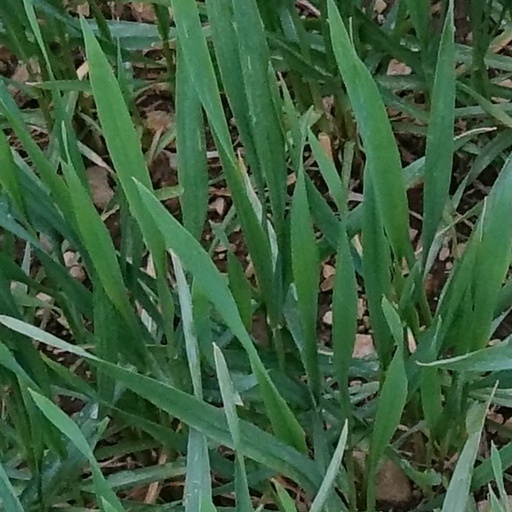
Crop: wheat